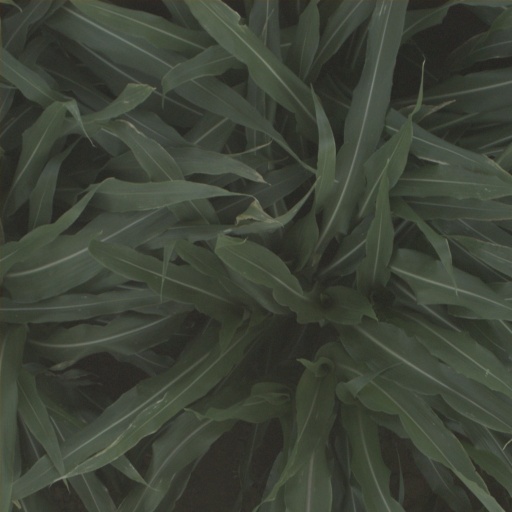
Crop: sorghum